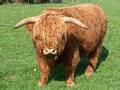
Label: cow